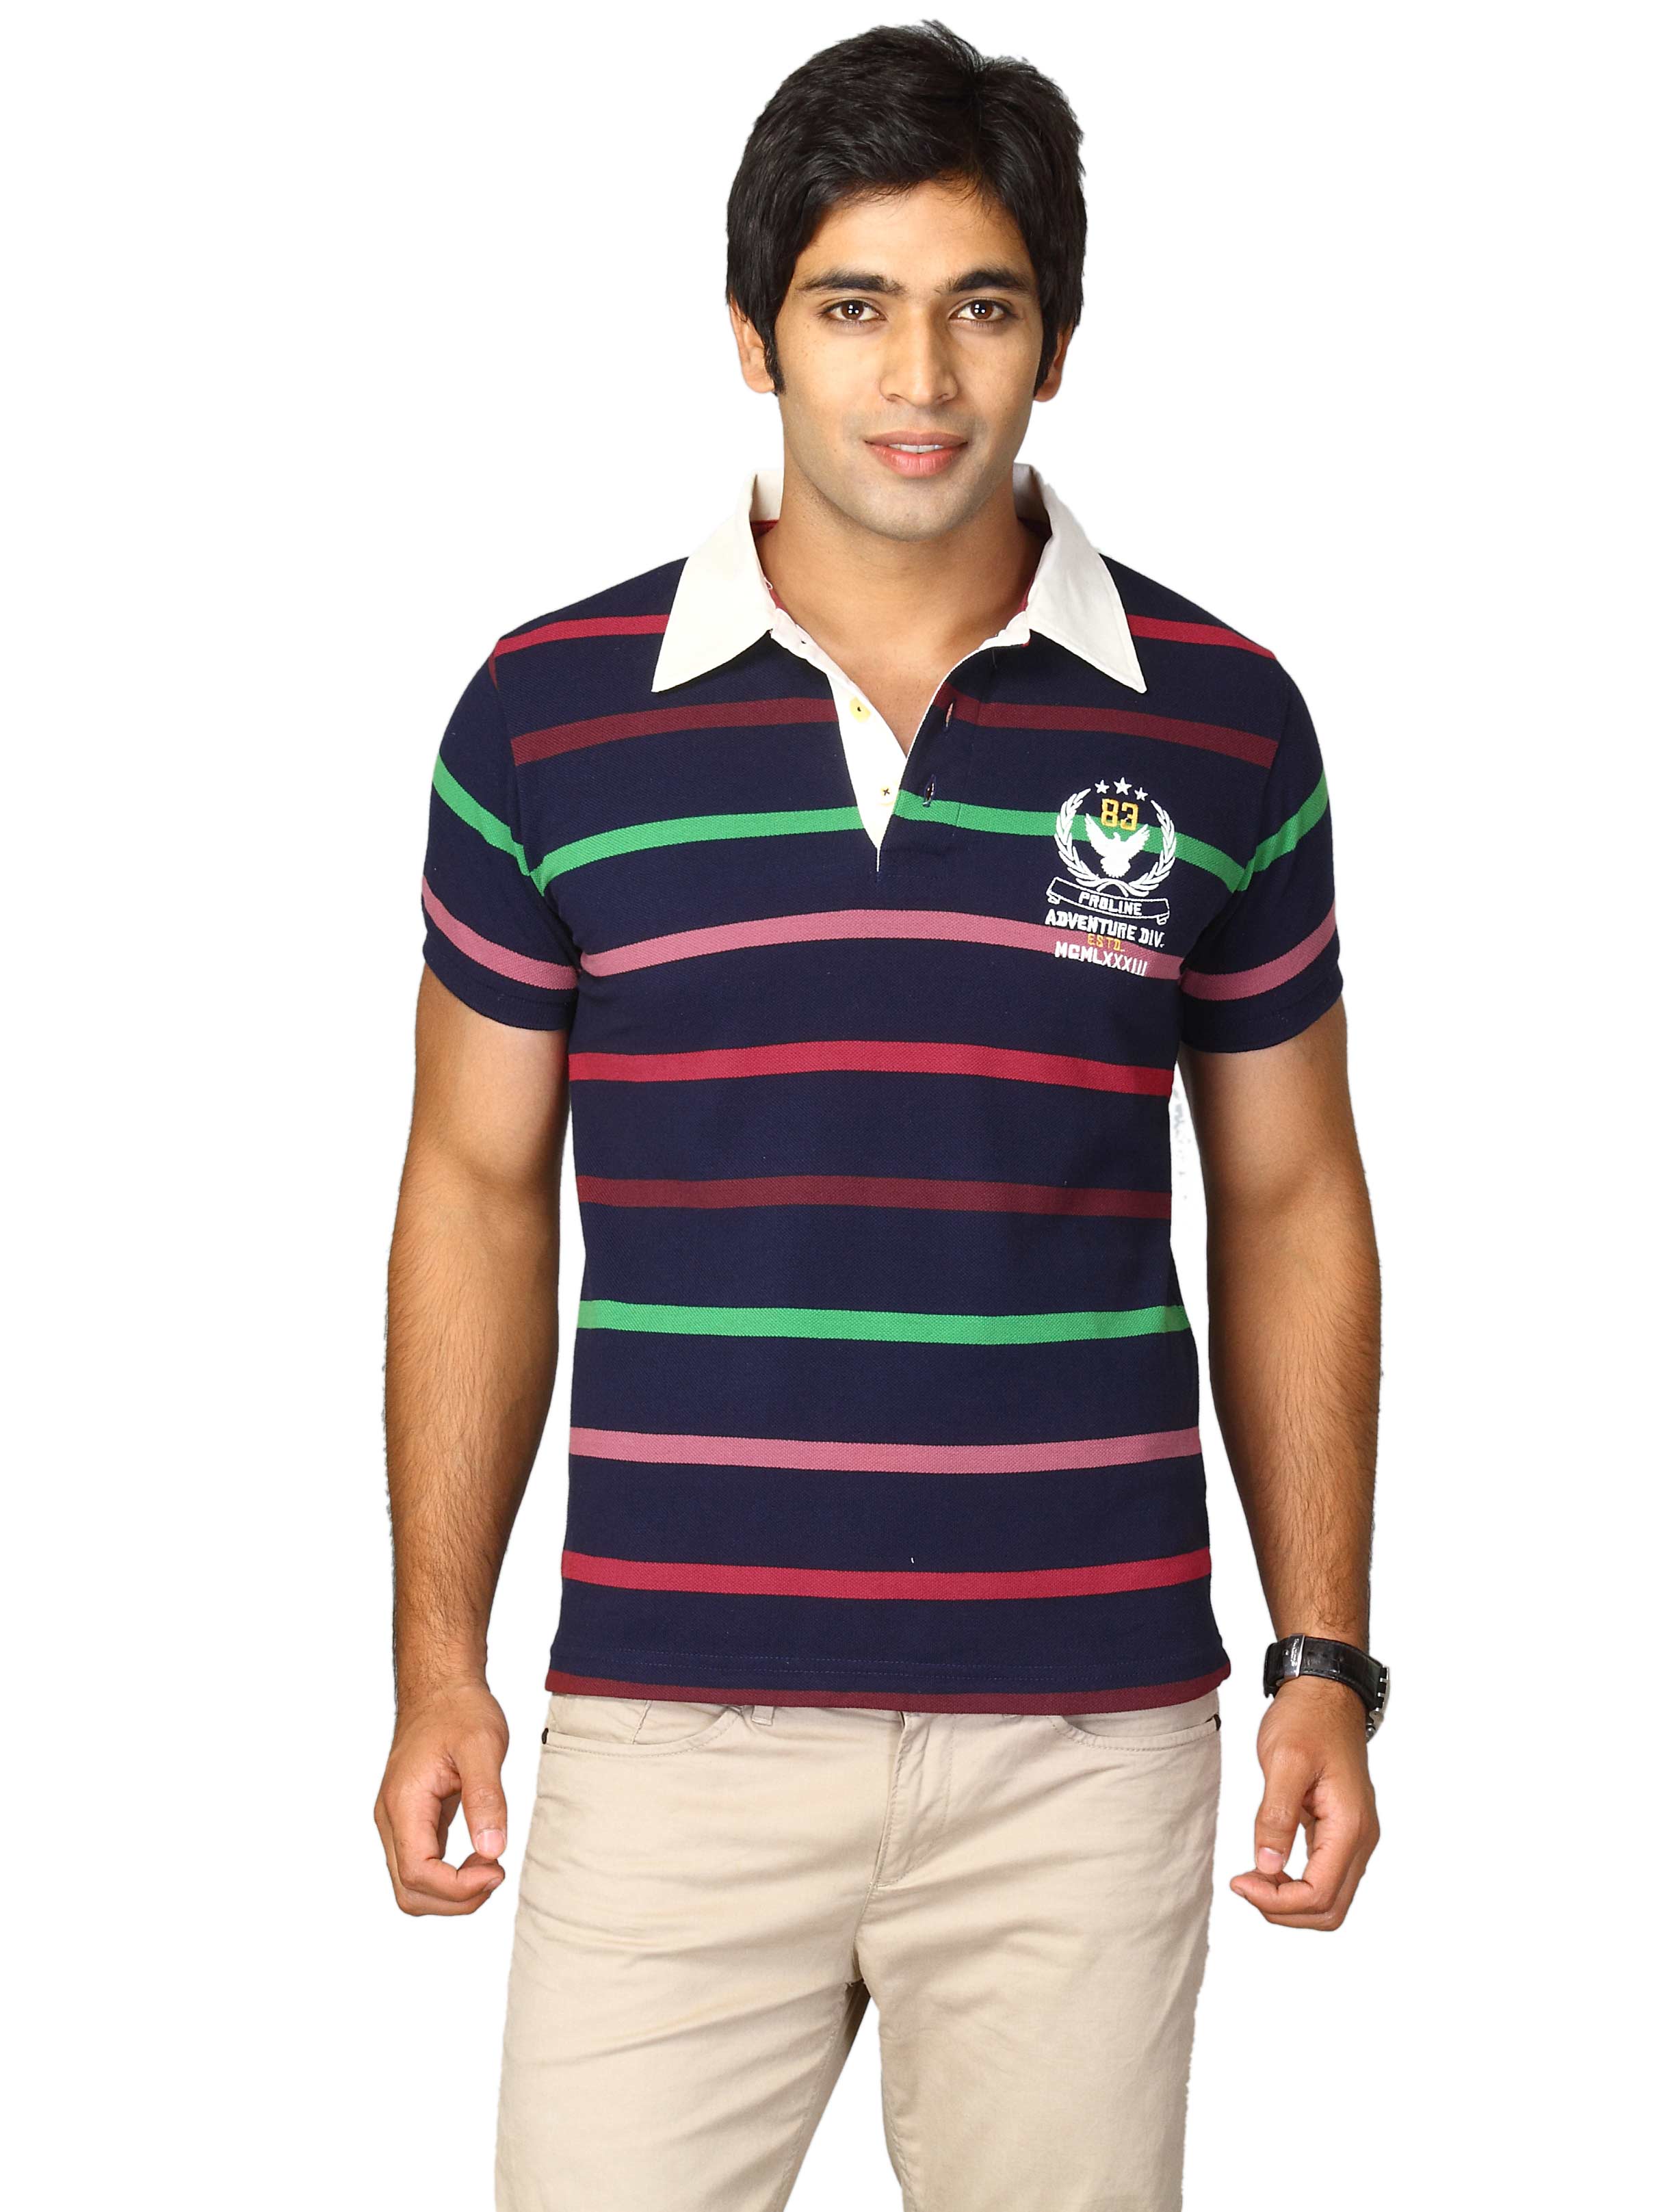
Proline Men Navy Striped Polo T-shirt
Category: Apparel / Topwear / Tshirts
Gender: Men
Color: Navy Blue
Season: Fall 2011
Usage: Casual